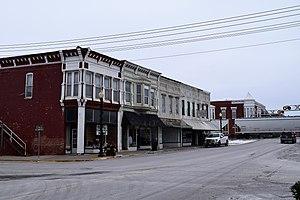
La ville de Monroe City est située dans les comtés de Marion, Monroe et Ralls, dans l’État du Missouri, aux États-Unis. Sa population s’élevait à 2 531 habitants lors du recensement de 2010, estimée à 2 441 habitants en 2016.